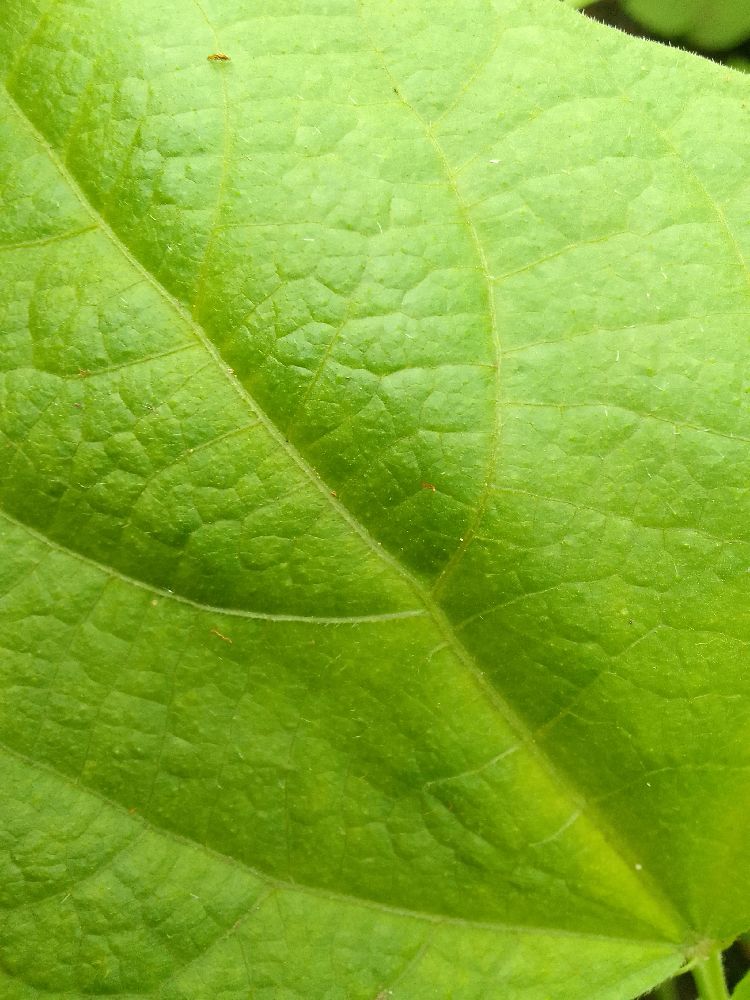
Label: healthy